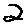
Label: 2